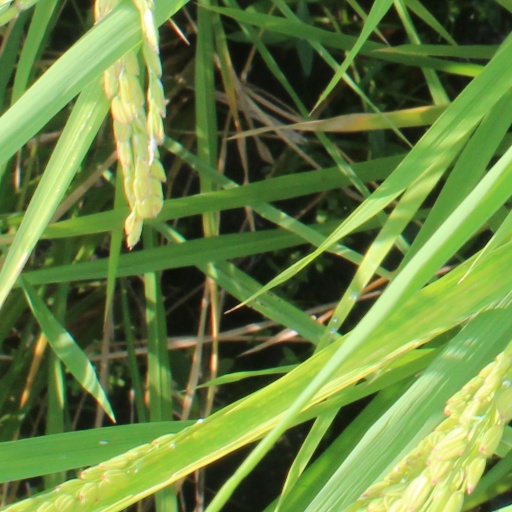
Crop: rice